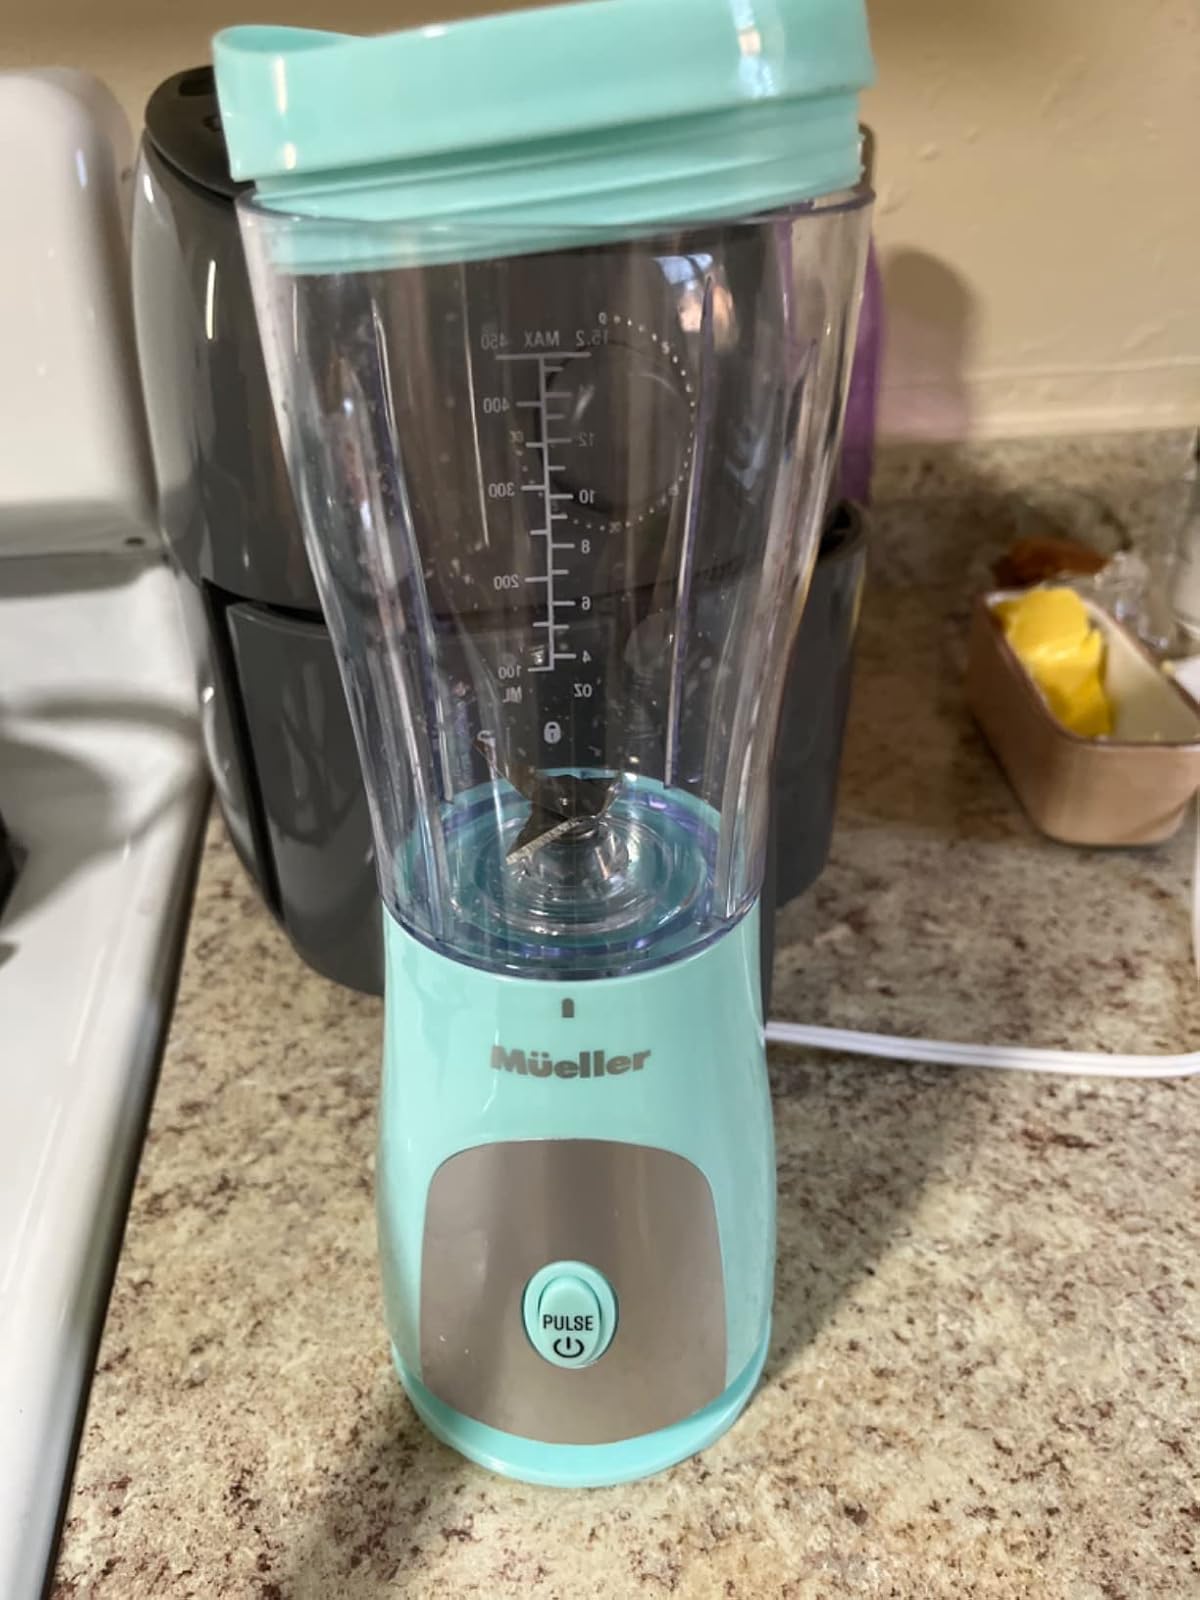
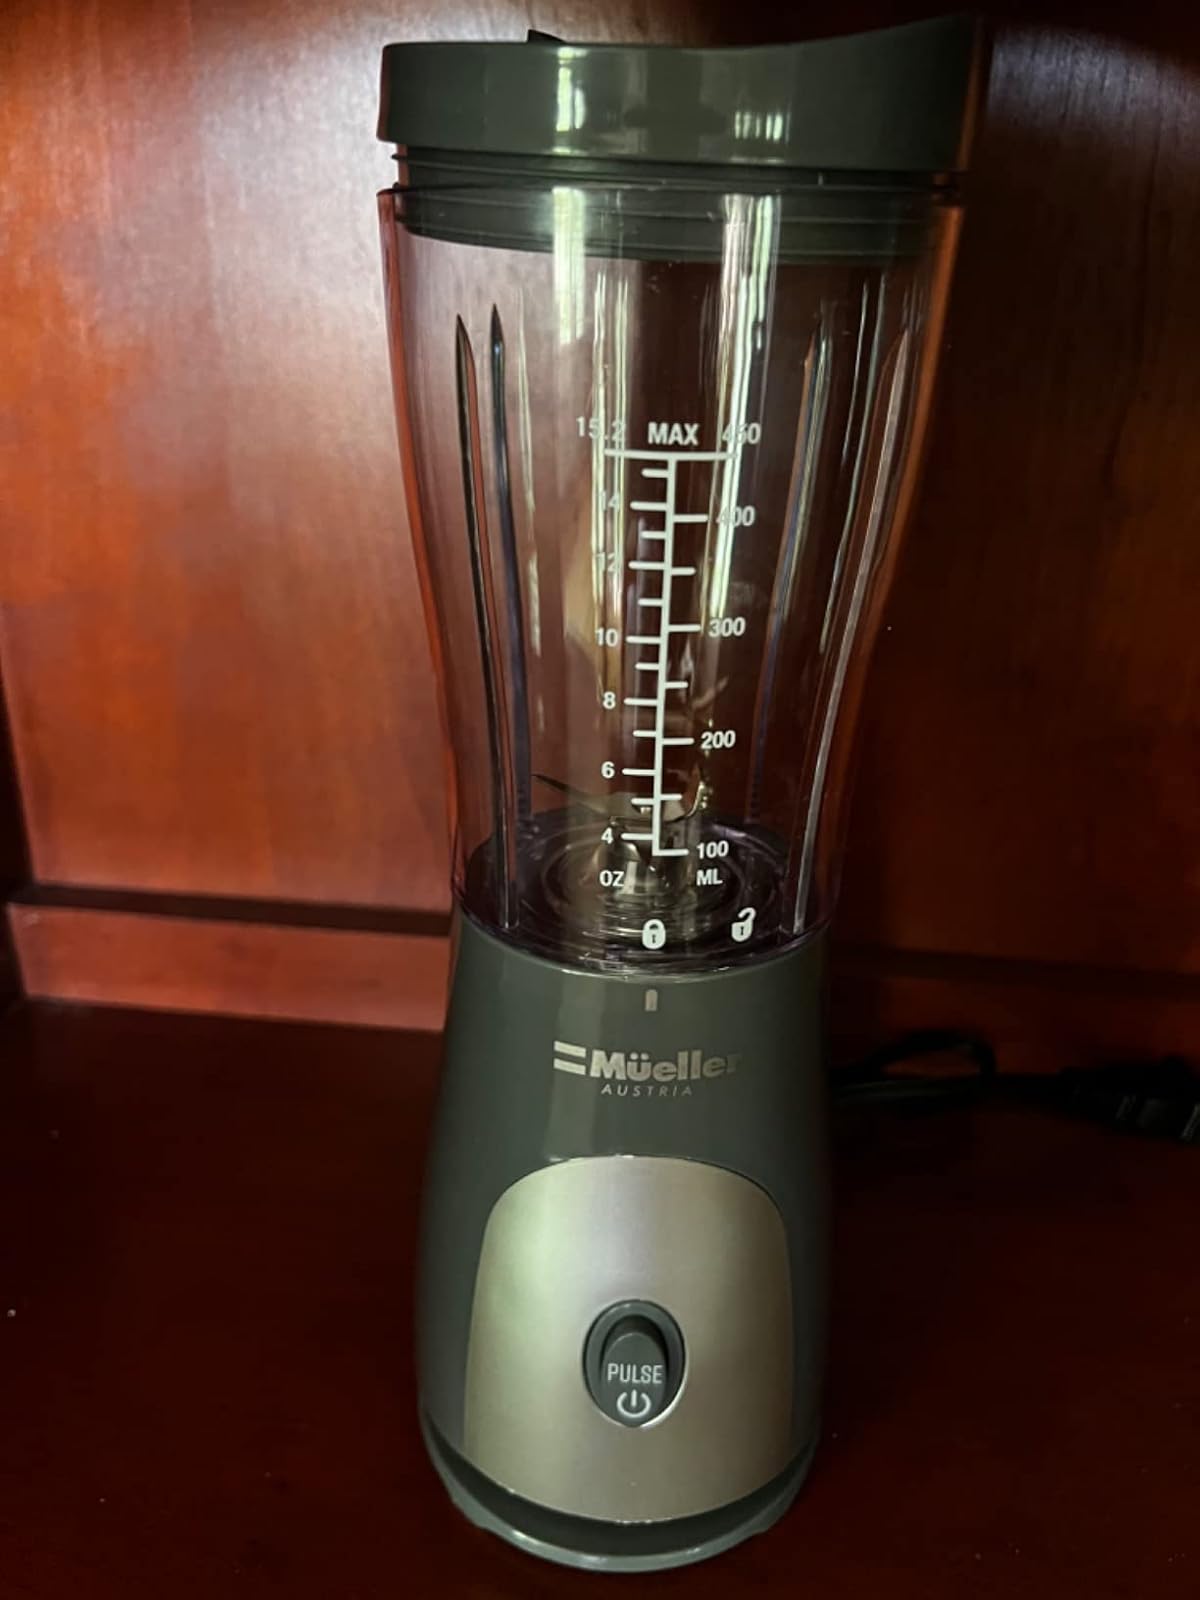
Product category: items_blender
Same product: no